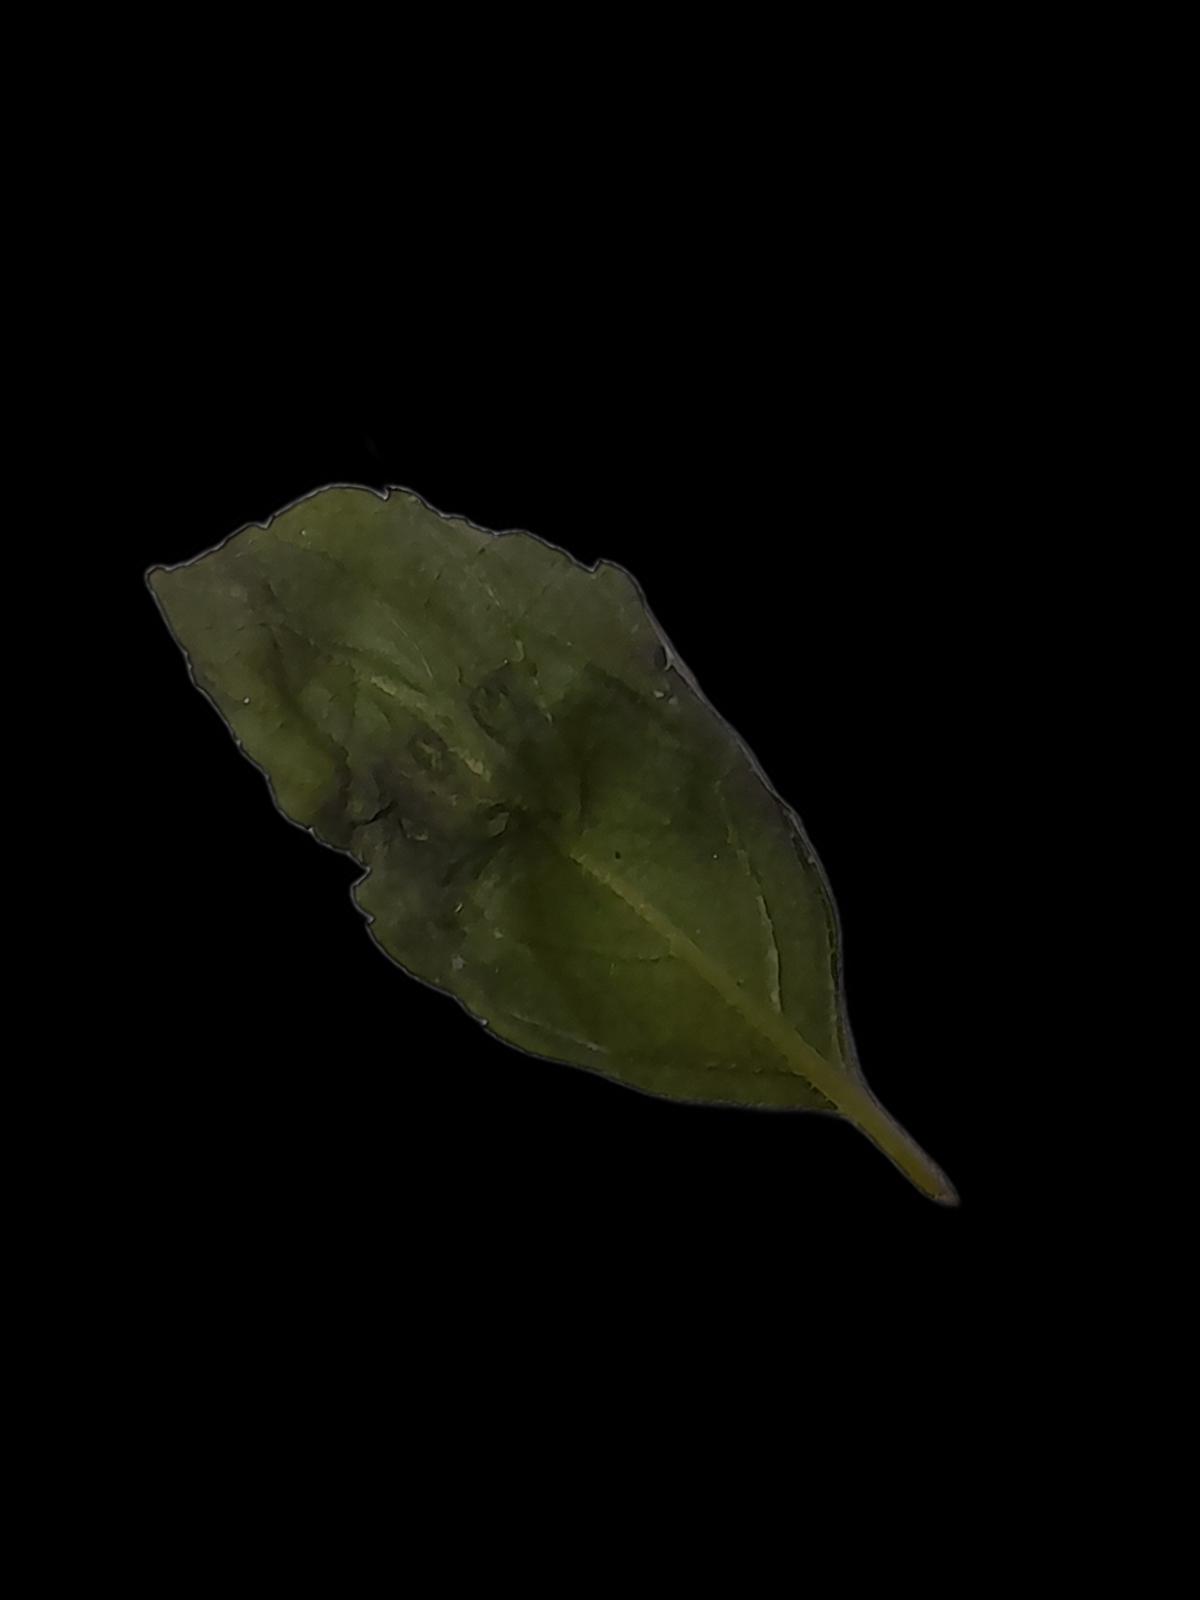
Plant: Tulsi